Central African Republic conflict (2013–2014)

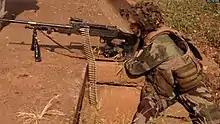
French soldier in position in Bangui.

In November 2013, the UN warned the country was at risk of spiralling into genocide and said it was "descending into complete chaos", while France described the country as "...on the verge of genocide." The increasing violence was largely from reprisal attacks on civilians from "Séléka"s mainly Muslim fighters and Christian militias called "anti-balaka", meaning 'anti-machete' or 'anti-sword'. As many Christians had sedentary lifestyles and many Muslims were nomadic, claims to the land were yet another dimension of the tensions.